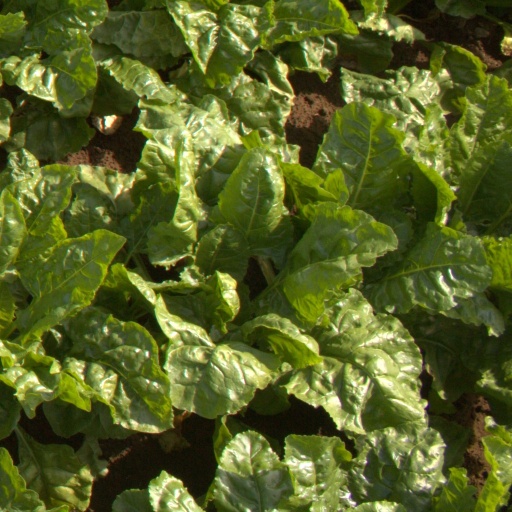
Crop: sugar beet